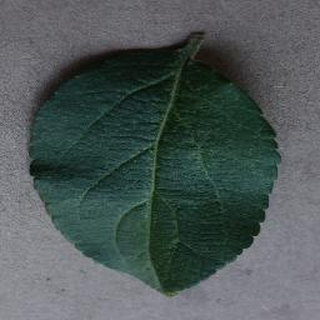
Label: healthy_apple